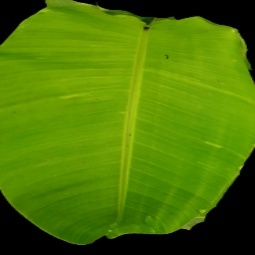
Label: Healthy